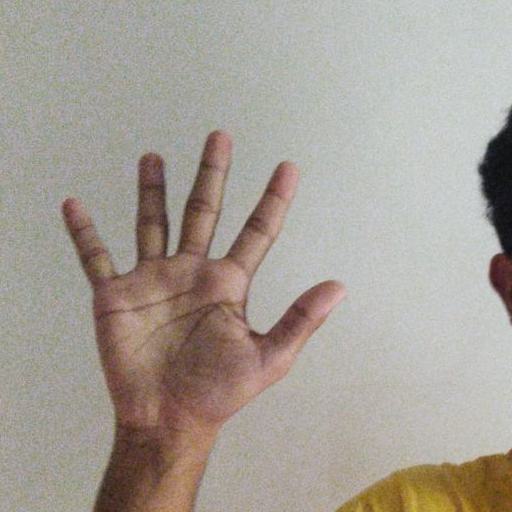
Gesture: palm